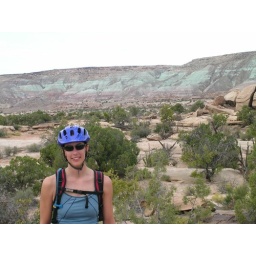
I was told that green in the hills is a sign of uranium. Beautiful, yet creepy.